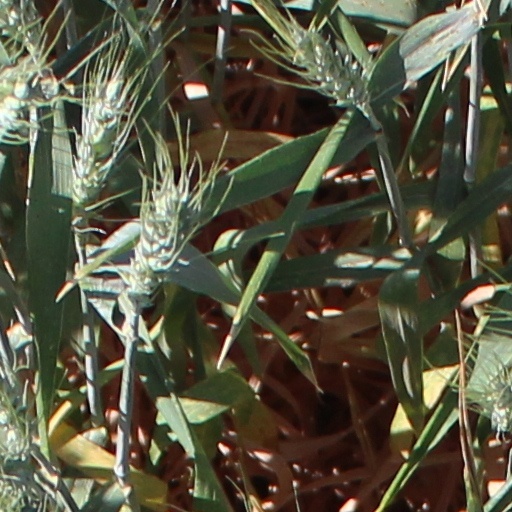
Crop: wheat